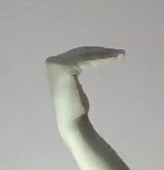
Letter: haa